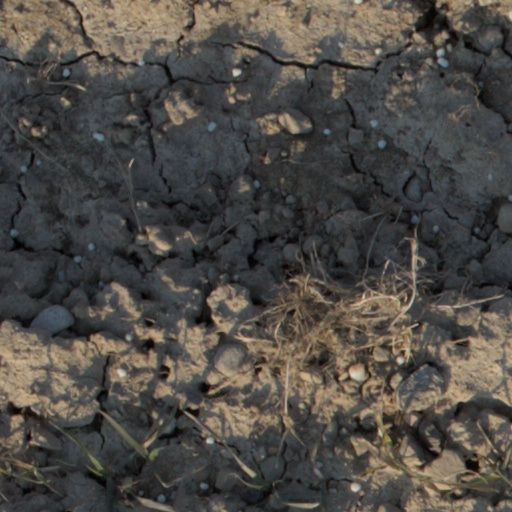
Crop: wheat